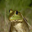
Label: frog